Bette Davis

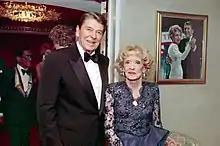
Davis with President Ronald Reagan, her co-star in 1939's "Dark Victory", in 1987, two years before her death

In the early 1970s, Davis was invited to appear in New York City in a stage presentation titled "Great Ladies of the American Cinema". Over five successive nights, a different female star discussed her career, and answered questions from the audience; Myrna Loy, Rosalind Russell, Lana Turner, Sylvia Sidney, and Joan Crawford were the other participants. Davis was well-received, and was invited to tour Australia with the similarly themed "Bette Davis in Person and on Film"; its success allowed her to take the production to the United Kingdom.